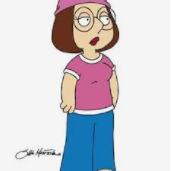
Portrait style: Cartoon Portrait